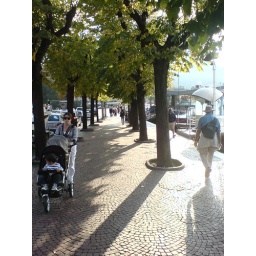
trees on the street by the lake